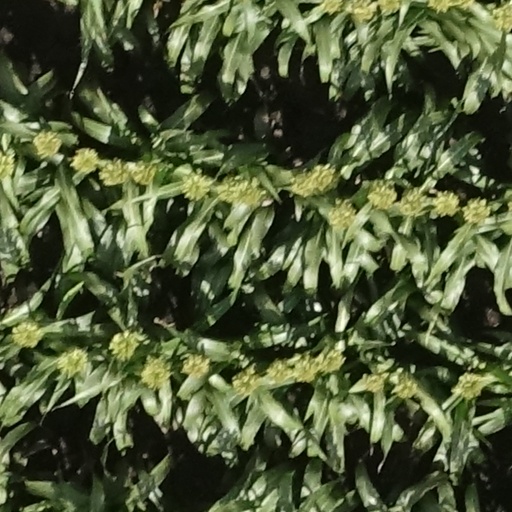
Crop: sorghum